Herod the Great

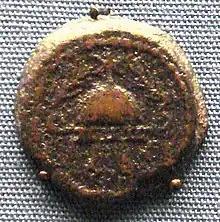
Bronze coin of Herod minted at Samaria

Along with holding some respect for the Jewish culture in his public life, there is also evidence of Herod's sensitivity toward Jewish traditions in his private life: around 40 ritual baths or were found in several of his palaces. These were known for being used during this time in Jewish purity rituals in which Jewish people could submerge themselves and purify their bodies without the presence of a priest. There is some speculation as to whether or not these baths were actual as they have also been identified as stepped or Roman cold-water baths; however, several historians have identified these baths as a combination of both types. While it has been proven that Herod showed a great amount of disrespect toward the Jewish religion, scholar Eyal Regev suggests that the presence of these ritual baths shows that Herod found ritual purity important enough in his private life to place a large number of these baths in his palaces despite his several connections to gentiles and pagan cults. These baths also show, Regev continues, that the combination of the Roman and the Jewish suggests that Herod sought some type of combination between the Roman and Jewish cultures, as he enjoyed the purity of Jewish tradition and the comfort of Roman luxury simultaneously.